Stony Plains

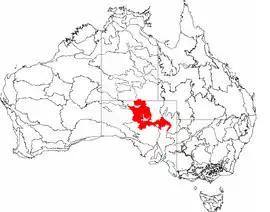
The interim Australian bioregions,with Stony Plains in red

Stony Plains, an interim Australian bioregion, comprises , and is part of two state/territories of Australia: the Northern Territory and South Australia.